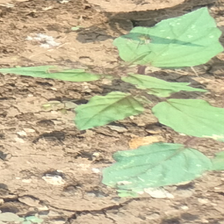
Weed species: Punarnava _(Boerhaavia diffusa)